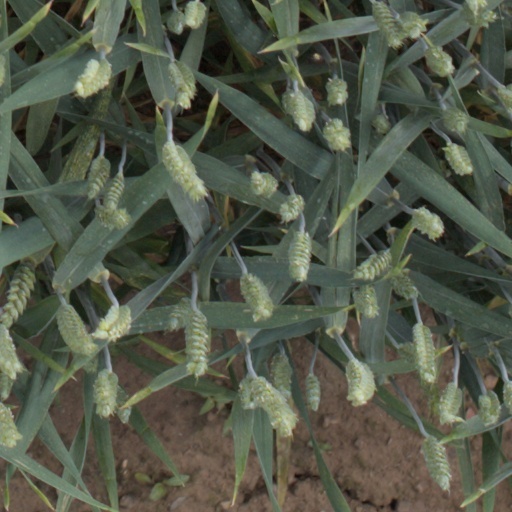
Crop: wheat